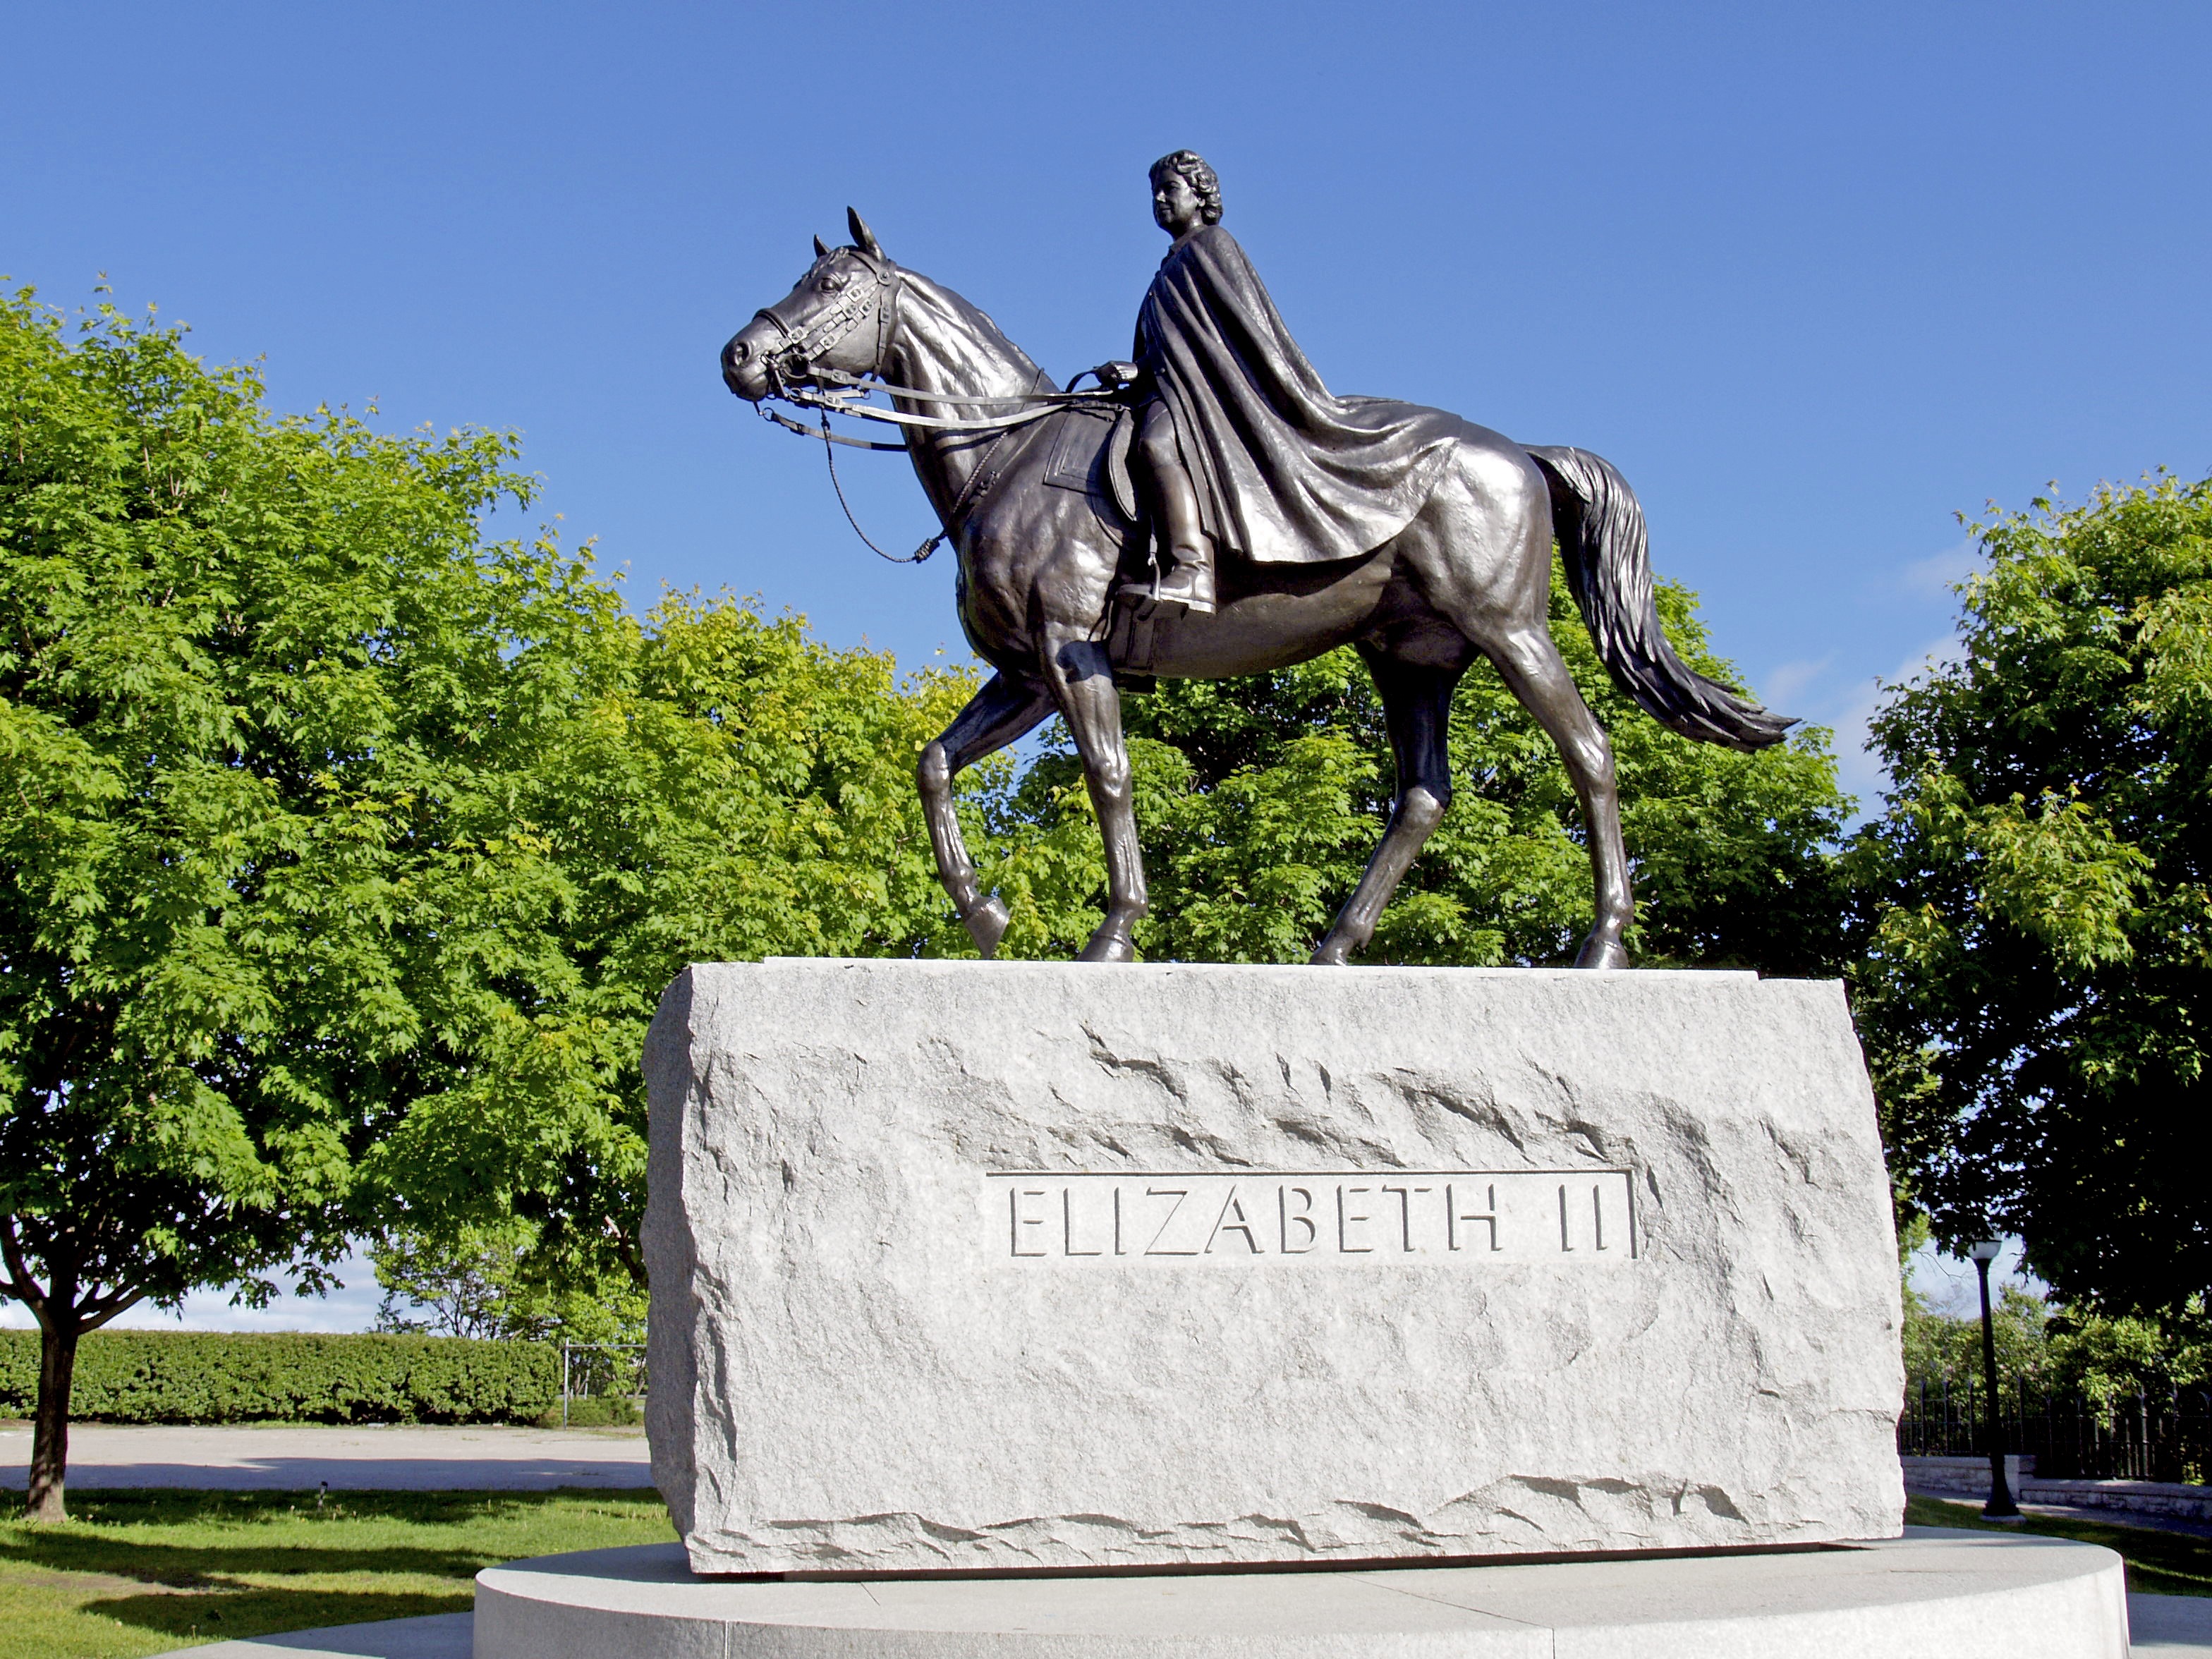
monument, statue, horse, stallion, landmark, historic, tourism, monarch, uk, england, riding, sculpture, london, memorial, art, canada, queen, british, royalty, bronze, english, britain, royal, ottawa, monarchy, elizabeth, eventing, horse like mammal, queen elizabeth